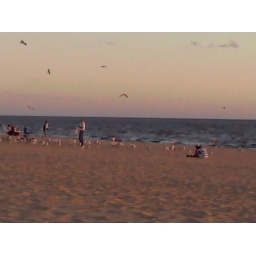
I particularly likes the photographer sitting in the sand to get his shot of the fella feeding the gulls.